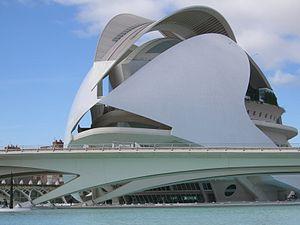
L'Orquestra de la Comunitat Valenciana est un orchestre symphonique espagnol dont le siège est dans la ville de Valence, au Palais des Arts Reina Sofía. L'orchestre a été créé en 2006. Son directeur musical actuel est Roberto Abbado, et l'Orchestre appartient à l'Asociación Española de Orquestas Sinfónicas. Cet orchestre ne doit pas être confondu avec l'Orchestre de Valence, créé en 1943.